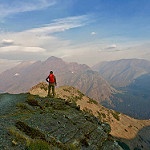
Scene: Outdoor